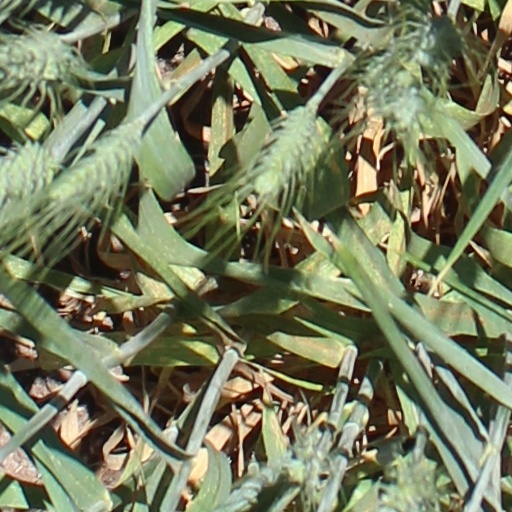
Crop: wheat